Canberra

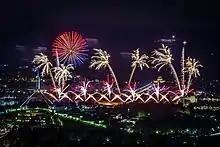
The annual Skyfire fireworks display over Lake Burley Griffin, held during the Enlighten Festival

The former RAAF Fairbairn, adjacent to the Canberra Airport was sold to the operators of the airport, but the base continues to be used for RAAF VIP flights. A growing number of software vendors have based themselves in Canberra, to capitalise on the concentration of government customers; these include Tower Software and RuleBurst. A consortium of private and government investors is making plans for a billion-dollar data hub, with the aim of making Canberra a leading centre of such activity in the Asia-Pacific region. A Canberra Cyber Security Innovation Node was established in 2019 to grow the ACT's cyber security sector and related space, defence and education industries.